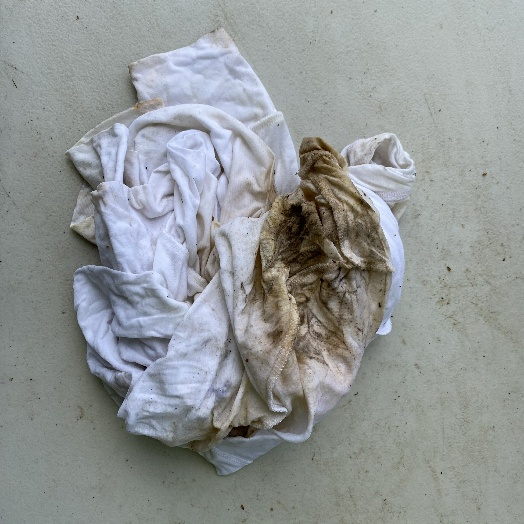
Label: Textile Trash